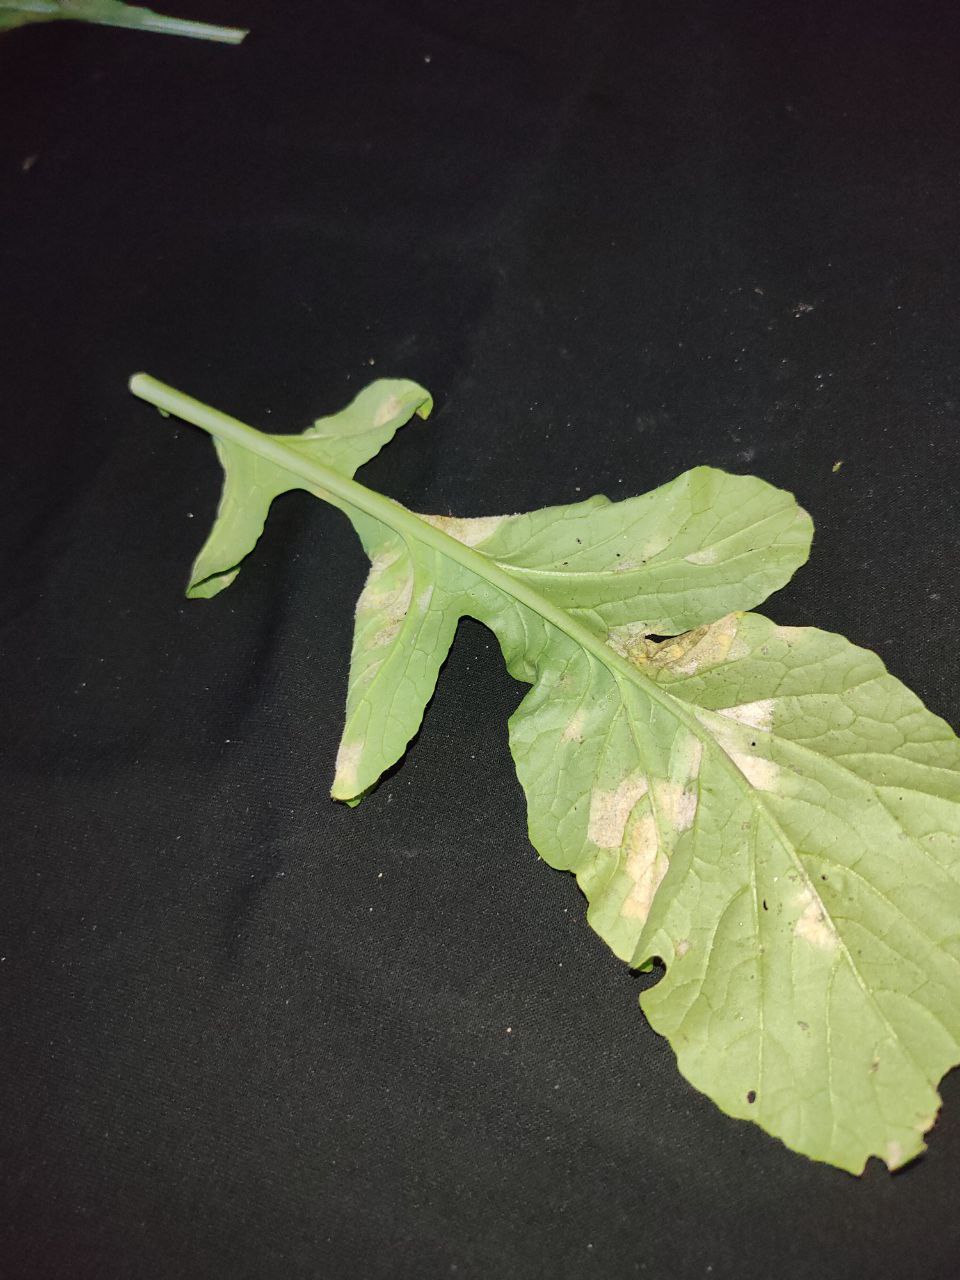
Label: Mosaic virus